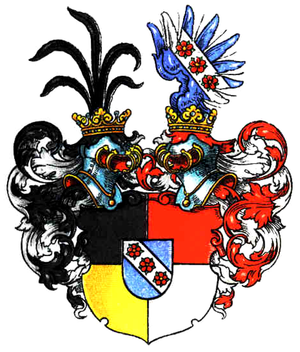
La famille de Dyhrn ou de Dyherrn est une famille de la noblesse immémoriale germanique originaire du margraviat de Misnie. Son nom a été mentionné la première fois par écrit en 1276 pour évoquer le seigneur Conrad de Diera. Elle est divisée en plusieurs branches, comme: